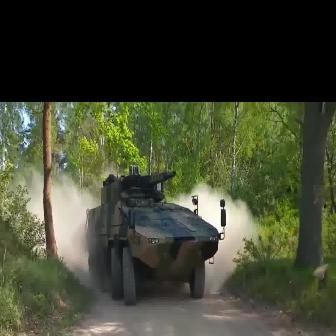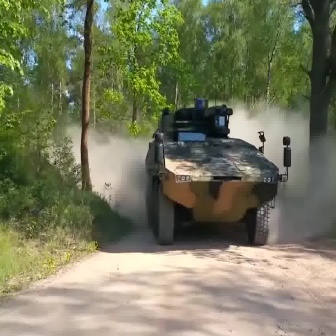
  Please identify the target specified by the bounding box [85,165,225,305] in the first image and locate it in the second image. Return the coordinates in [x_min,y_min,x_max,y_max] format.
Answer: [144,97,292,245]